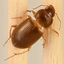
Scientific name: Amara quenseli
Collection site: Onaqui NEON (ONAQ), plot ONAQ_016